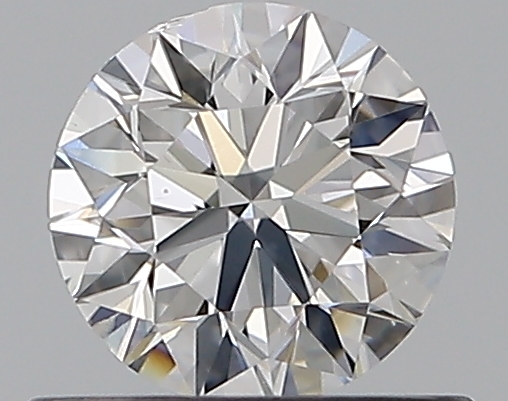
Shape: round
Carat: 0.5
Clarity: SI1
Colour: E
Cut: VG
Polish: EX
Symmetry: GD
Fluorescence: N
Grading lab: GIA
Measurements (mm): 4.99 x 5.03 x 3.18